UConn Huskies

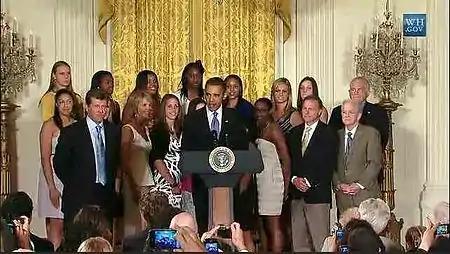
2010 NCAA National Champions Connecticut Huskies at the White House

Strong alumni, student, and fan support for UConn's men's basketball teams helped the Huskies' women's basketball program attract Geno Auriemma as head coach. Under the tutelage of Auriemma, UConn has become one of the few schools that consistently competes for the national title in women's basketball.